List of Kanokon episodes

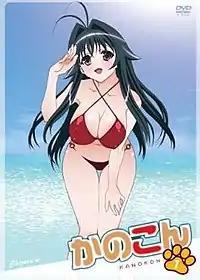
The first volume of the "Kanokon" anime released by Media Factory on June 25, 2008.

"Kanokon" is a 2008 anime based on the light novels written by Katsumi Nishino and illustrated by Koin, published by Media Factory. The series centers on Kouta Oyamada, a young boy from the countryside enrolled in his freshman year at Kunpo High School. He soon becomes the object of affection by Chizuru Minamoto, a second-year student and a fox spirit, and becomes the subject of her perverted actions. He later encounters Nozomu Ezomori, a wolf spirit who also has a romantic interest in Kouta. The series revolves around the love triangle between Kouta, Chizuru, and Nozomu, and the various "yōkai" who inhabit the school as well as the outside world.